103rd Heavy Anti-Aircraft Regiment, Royal Artillery

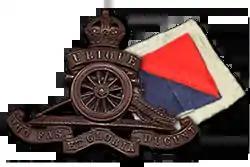
Royal Artillery cap badge and AA patch

The 103rd Heavy Anti-Aircraft Regiment (103rd HAA Rgt) was an air defence unit of the British Army's Royal Artillery during World War II. It saw action during the Liverpool Blitz, landed on D-Day and served throughout the subsequent and defended the cities of Belgium against V-1 flying bombs.